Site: brandenburg
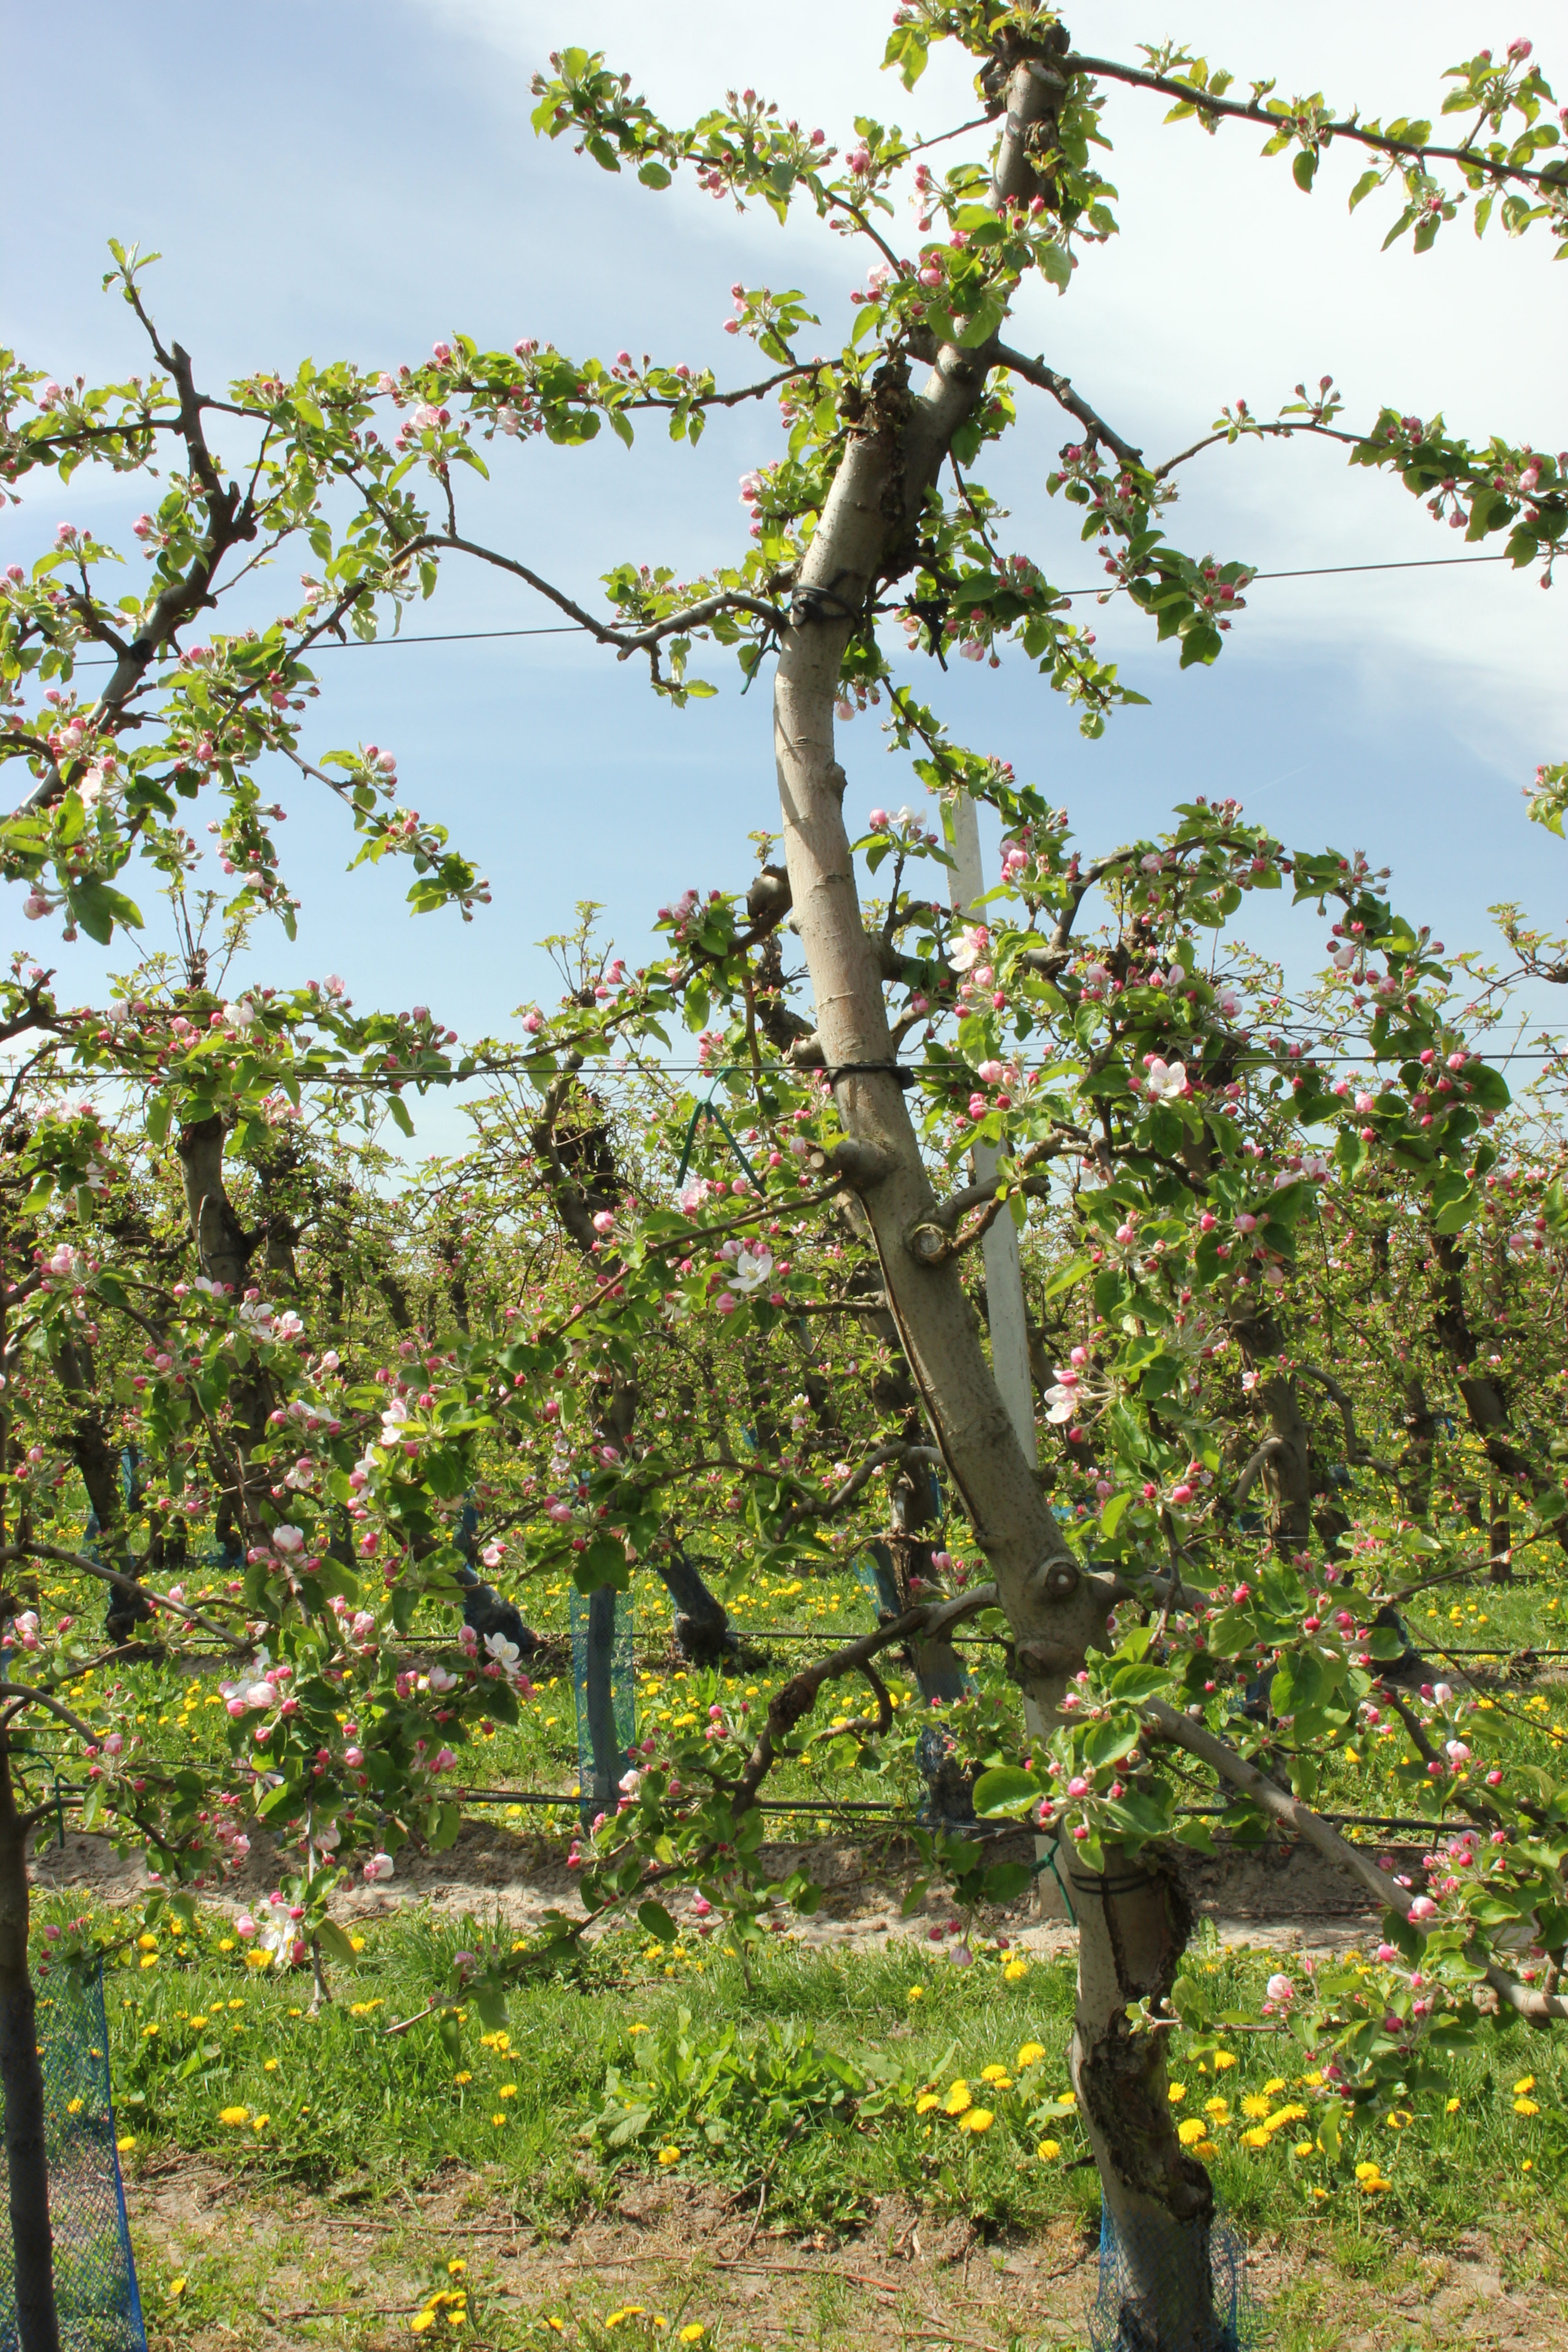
Growth stage (BBCH 57): Inflorescence emergence